Parian, Calamba

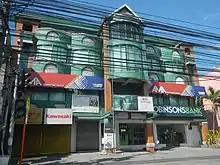
A AMA Computer College Calamba Campus

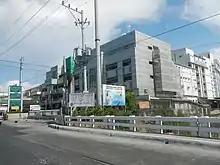
A Calamba Doctors' Hospital & College in National Road, Parian

Calamba Doctors' Hospital, is a private hospital located at the northern portion of the city, situated at the Check Point-Bridge and National Highway intersection. It has a private school beside the hospital called "Calamba Doctors' College".